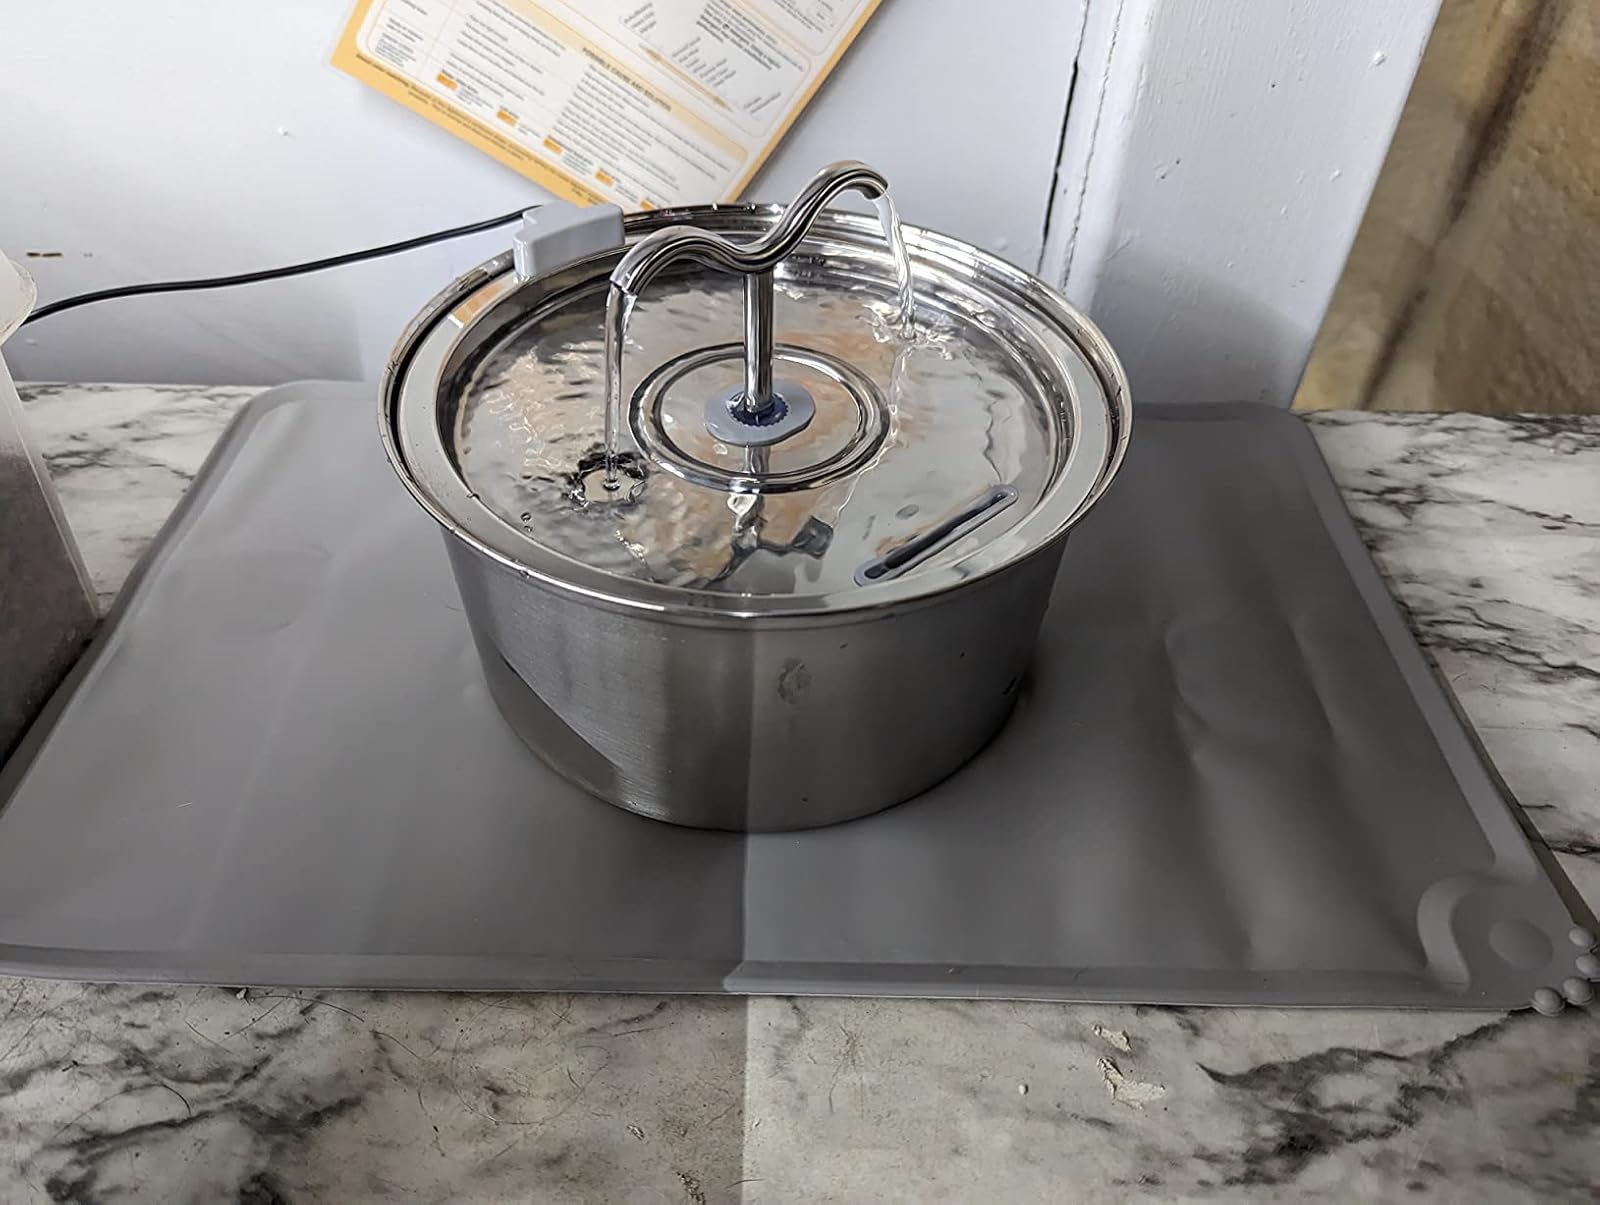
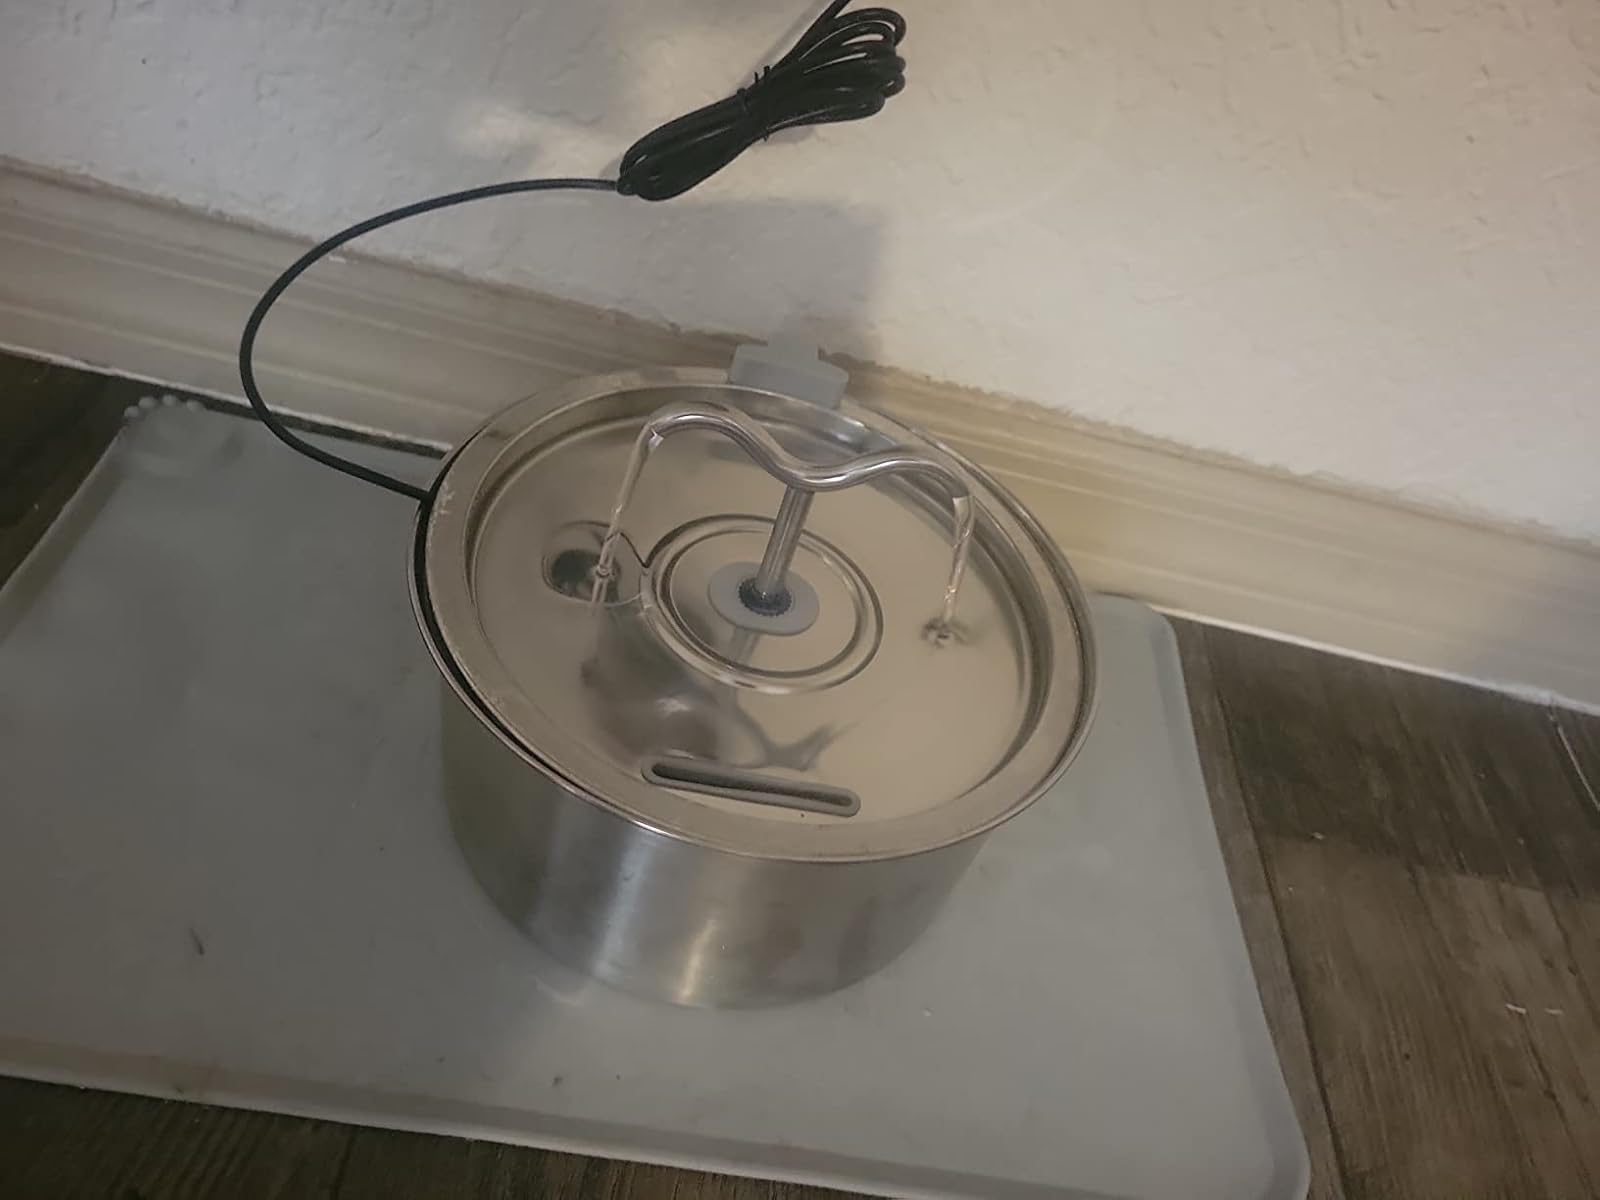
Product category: items_bowl
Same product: yes